Cool Britannia

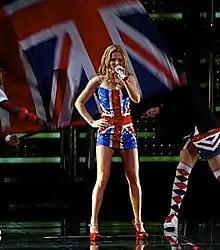
Spice Girls singer Geri Halliwell performing in a Union Jack dress in 2008, a remake of the dress she wore at the 1997 Brit Awards.

"Time" described "Cool Britannia" as the mid-1990s celebration of youth culture in the UK. To the extent that it had any real meaning, "Cool Britannia" referred to the transient fashionable London house scene: clubs included the Ministry of Sound and the underground Megatripolis at Heaven, 1990s bands such as Blur and Oasis, fashion designers, the Young British Artists and magazines. Cool Britannia also summed up the mood in Britain during the mid-1990s Britpop movement, when there was a resurgence of distinctive British rock and pop music from bands such as Oasis, Blur, Pulp, Suede, Supergrass, and Elastica. Although they do not fall under the Britpop genre, pop girl group the Spice Girls were also part of the movement, with "Time" calling them "arguably the most recognizable face" of Cool Britannia.